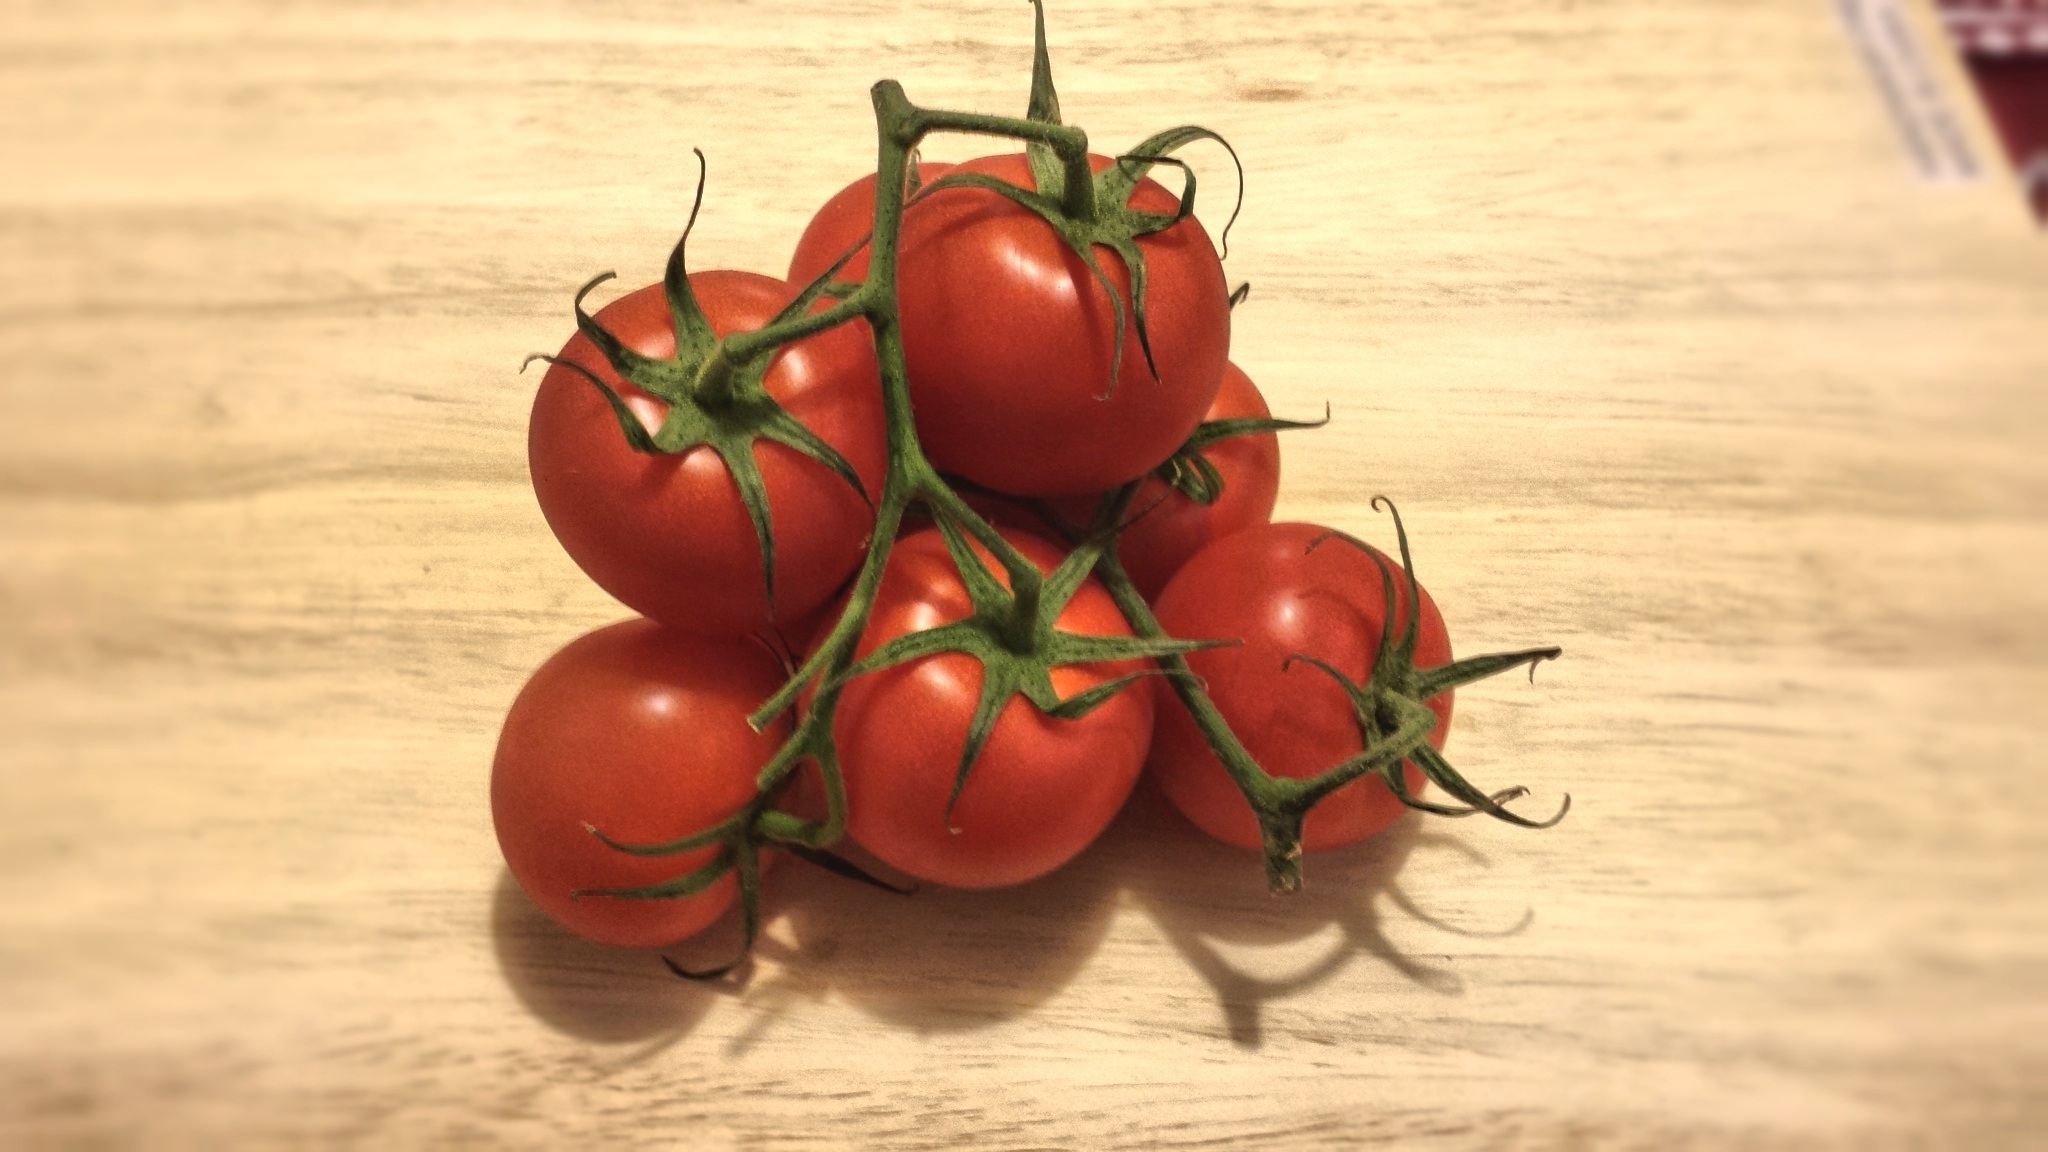
table, nature, plant, wood, white, farm, fruit, leaf, flower, ripe, meal, food, salad, green, red, harvest, cooking, ingredient, produce, vegetable, natural, plate, fresh, kitchen, market, shopping, agriculture, groceries, juicy, gourmet, healthy, cuisine, delicious, freshness, tomato, agricultural, product, vitamin, eating, nutrition, dinner, nourishment, wooden, tomatoes, vegan, vegetarian, raw, organ, salsa, diet, gastronomy, veggies, eatable, organic, macro photography, appetizing, nutritious, dieting, flowering plant, nutrients, foodstuff, land plant, potato and tomato genus, caloric